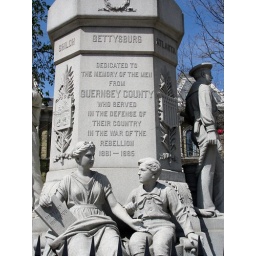
Statuary at the base of the monument in front of the courthouse commemorating the War of the Rebellion, Cambridge, Guernsey County, Ohio.